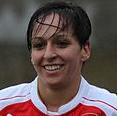
Age: 23